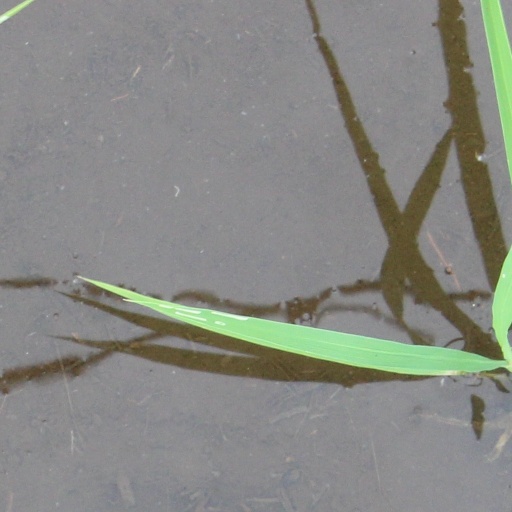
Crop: rice